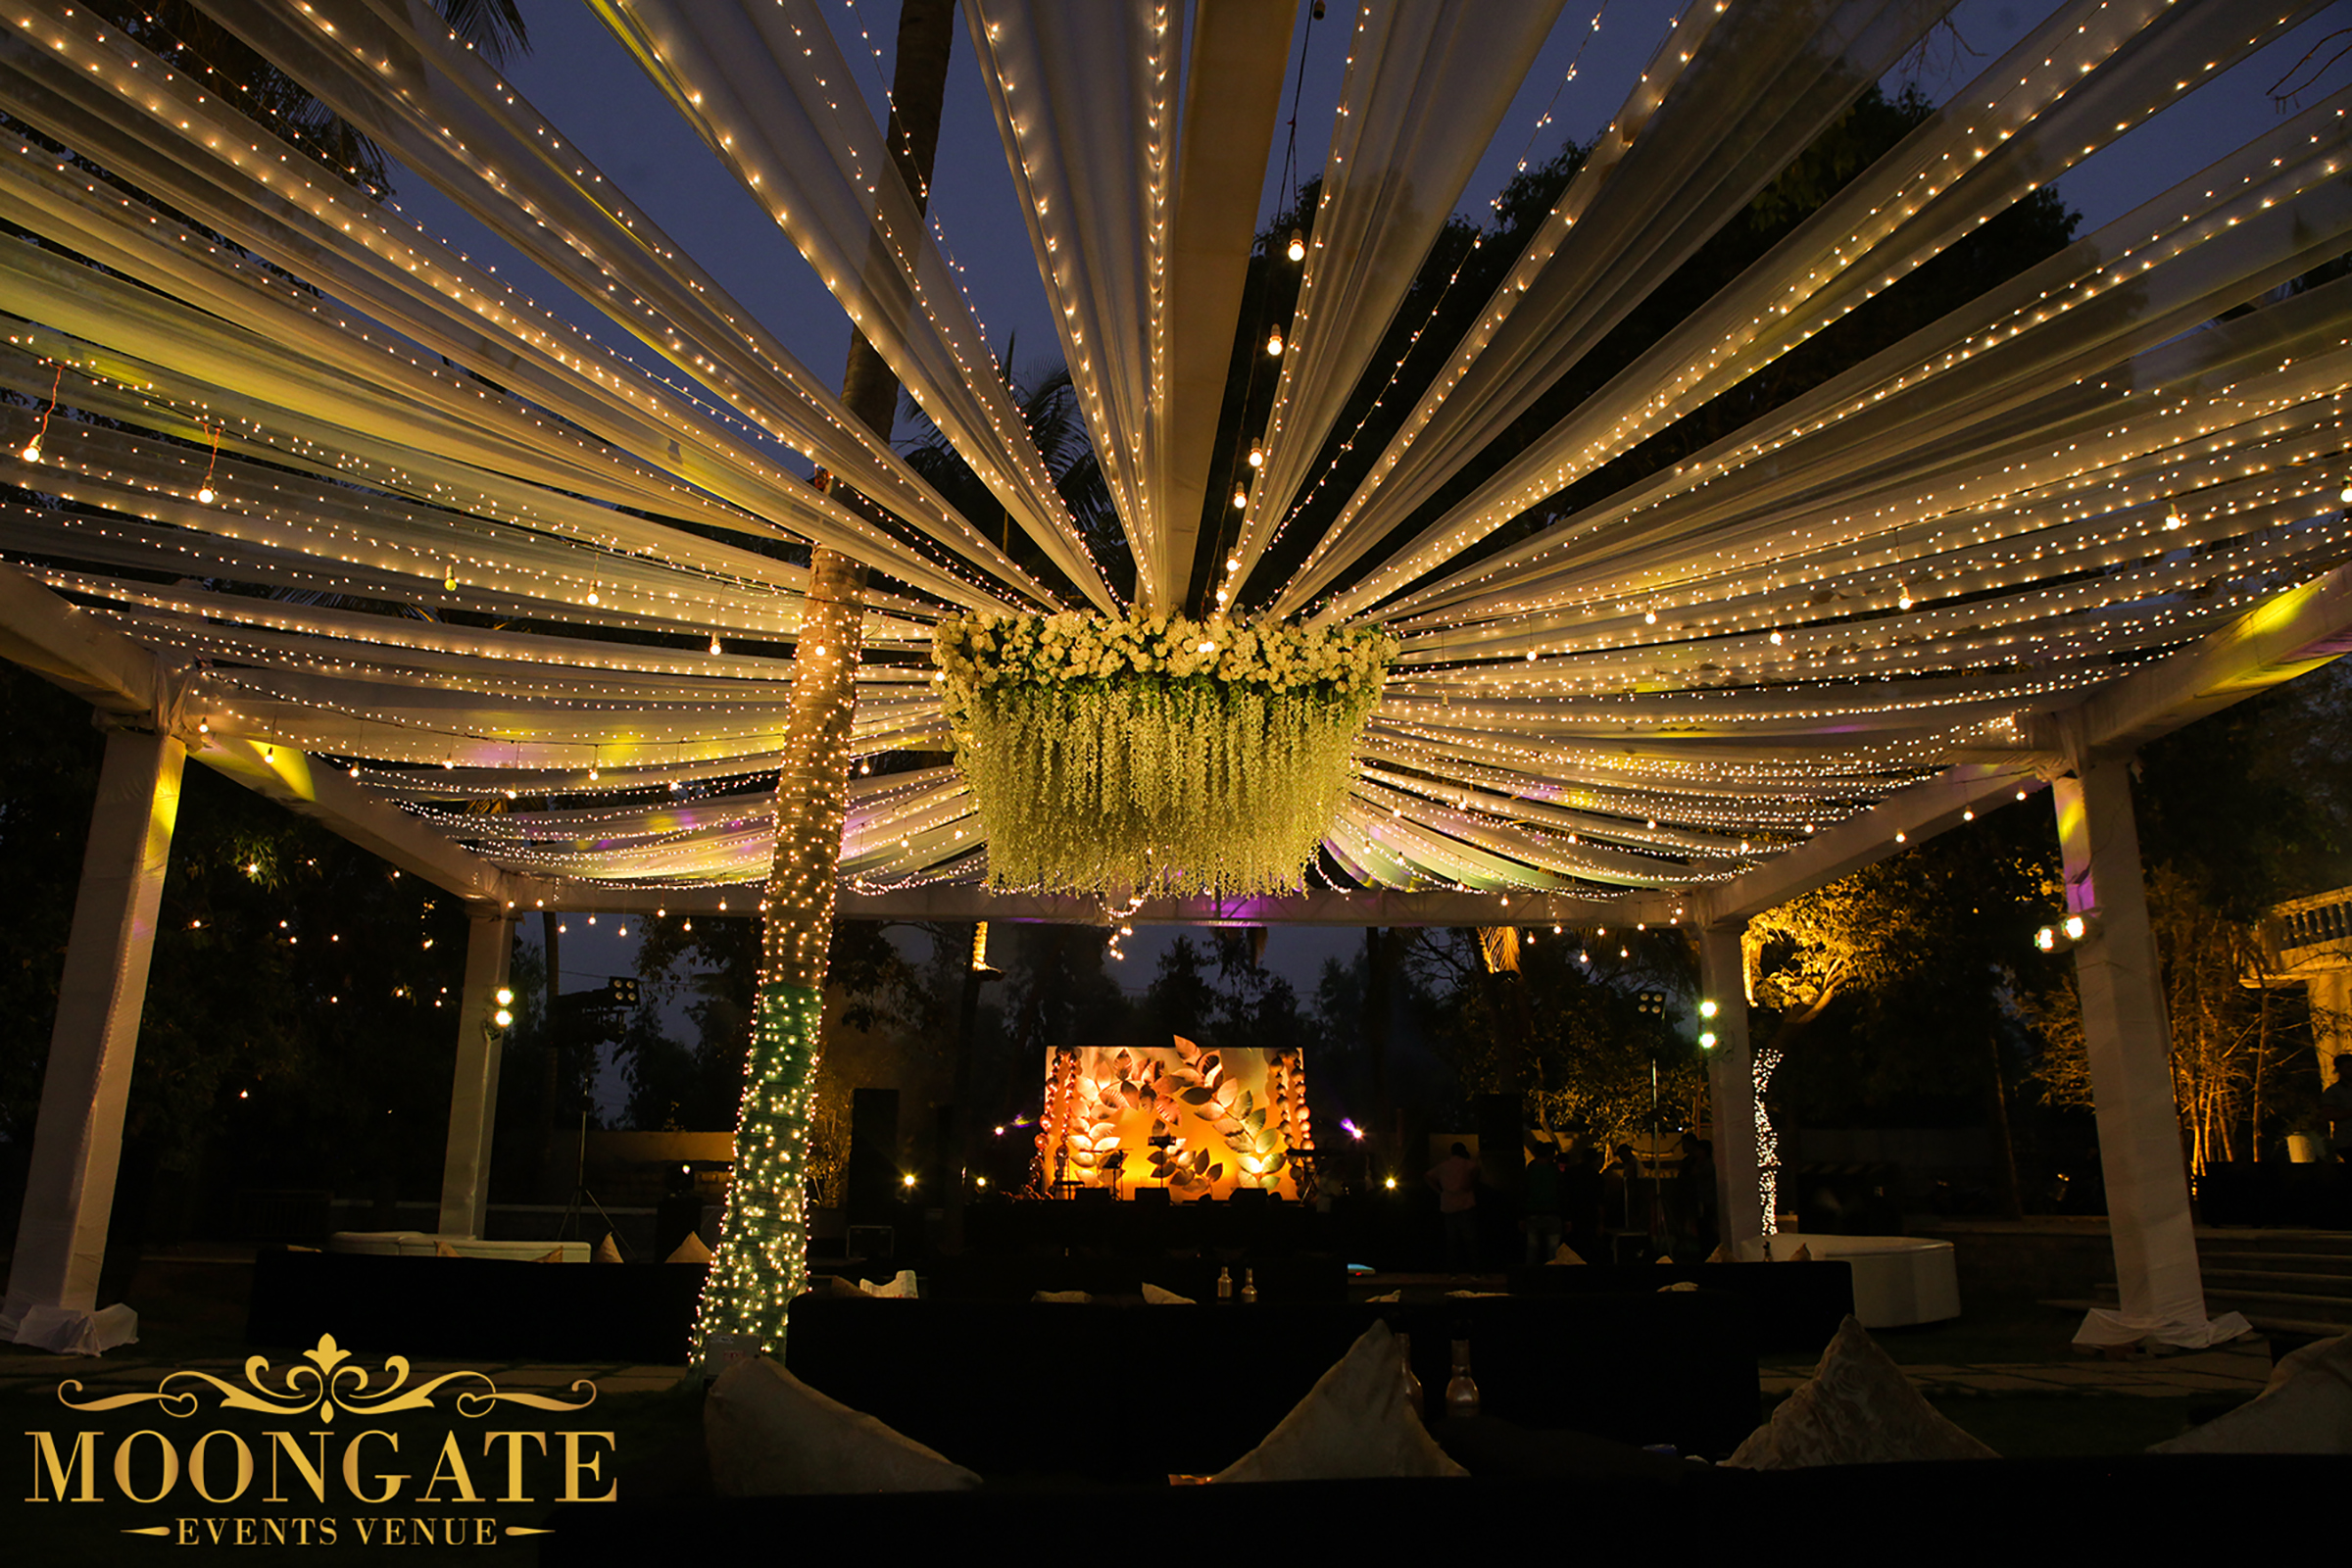
moon, event, bangalore, lighting, light, ceremony, function hall, night, ceiling, decor